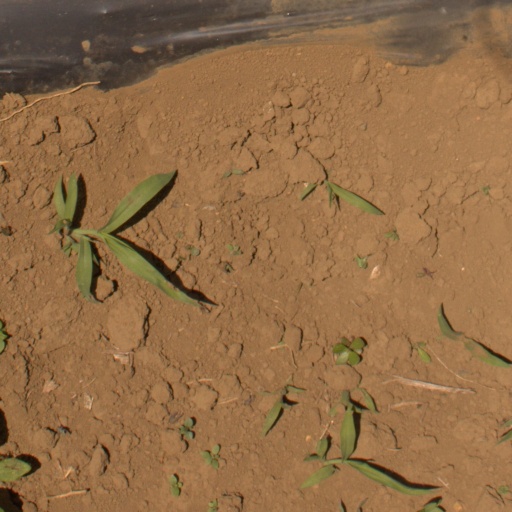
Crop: Jerusalem artichoke